Tory

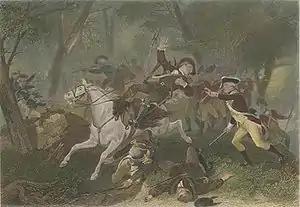
Depiction of the death of British Major Patrick Ferguson, during the American Revolutionary War. He was shot while commanding Loyalist regulars and militia at the Battle of Kings Mountain.

By the 1970s, the Progressive Conservative Party was a Keynesian-consensus party. With the onset of stagflation in the 1970s, some Canadian Tories came under the influence of neo-liberal developments in the United Kingdom and the United States, which highlighted the policies for privatization and supply-side interventions. In Canada, these Tories have been labelled neoconservatives—which has a somewhat different connotation in the United States. By the early 1980s, there was no clear neoconservative in the Tory leadership cadre, but Brian Mulroney (who became leader in 1983) eventually came to adopt many policies from the Margaret Thatcher and Ronald Reagan governments.